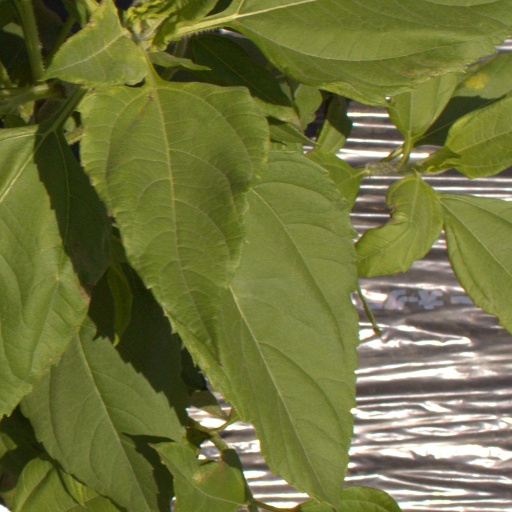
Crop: Jerusalem artichoke